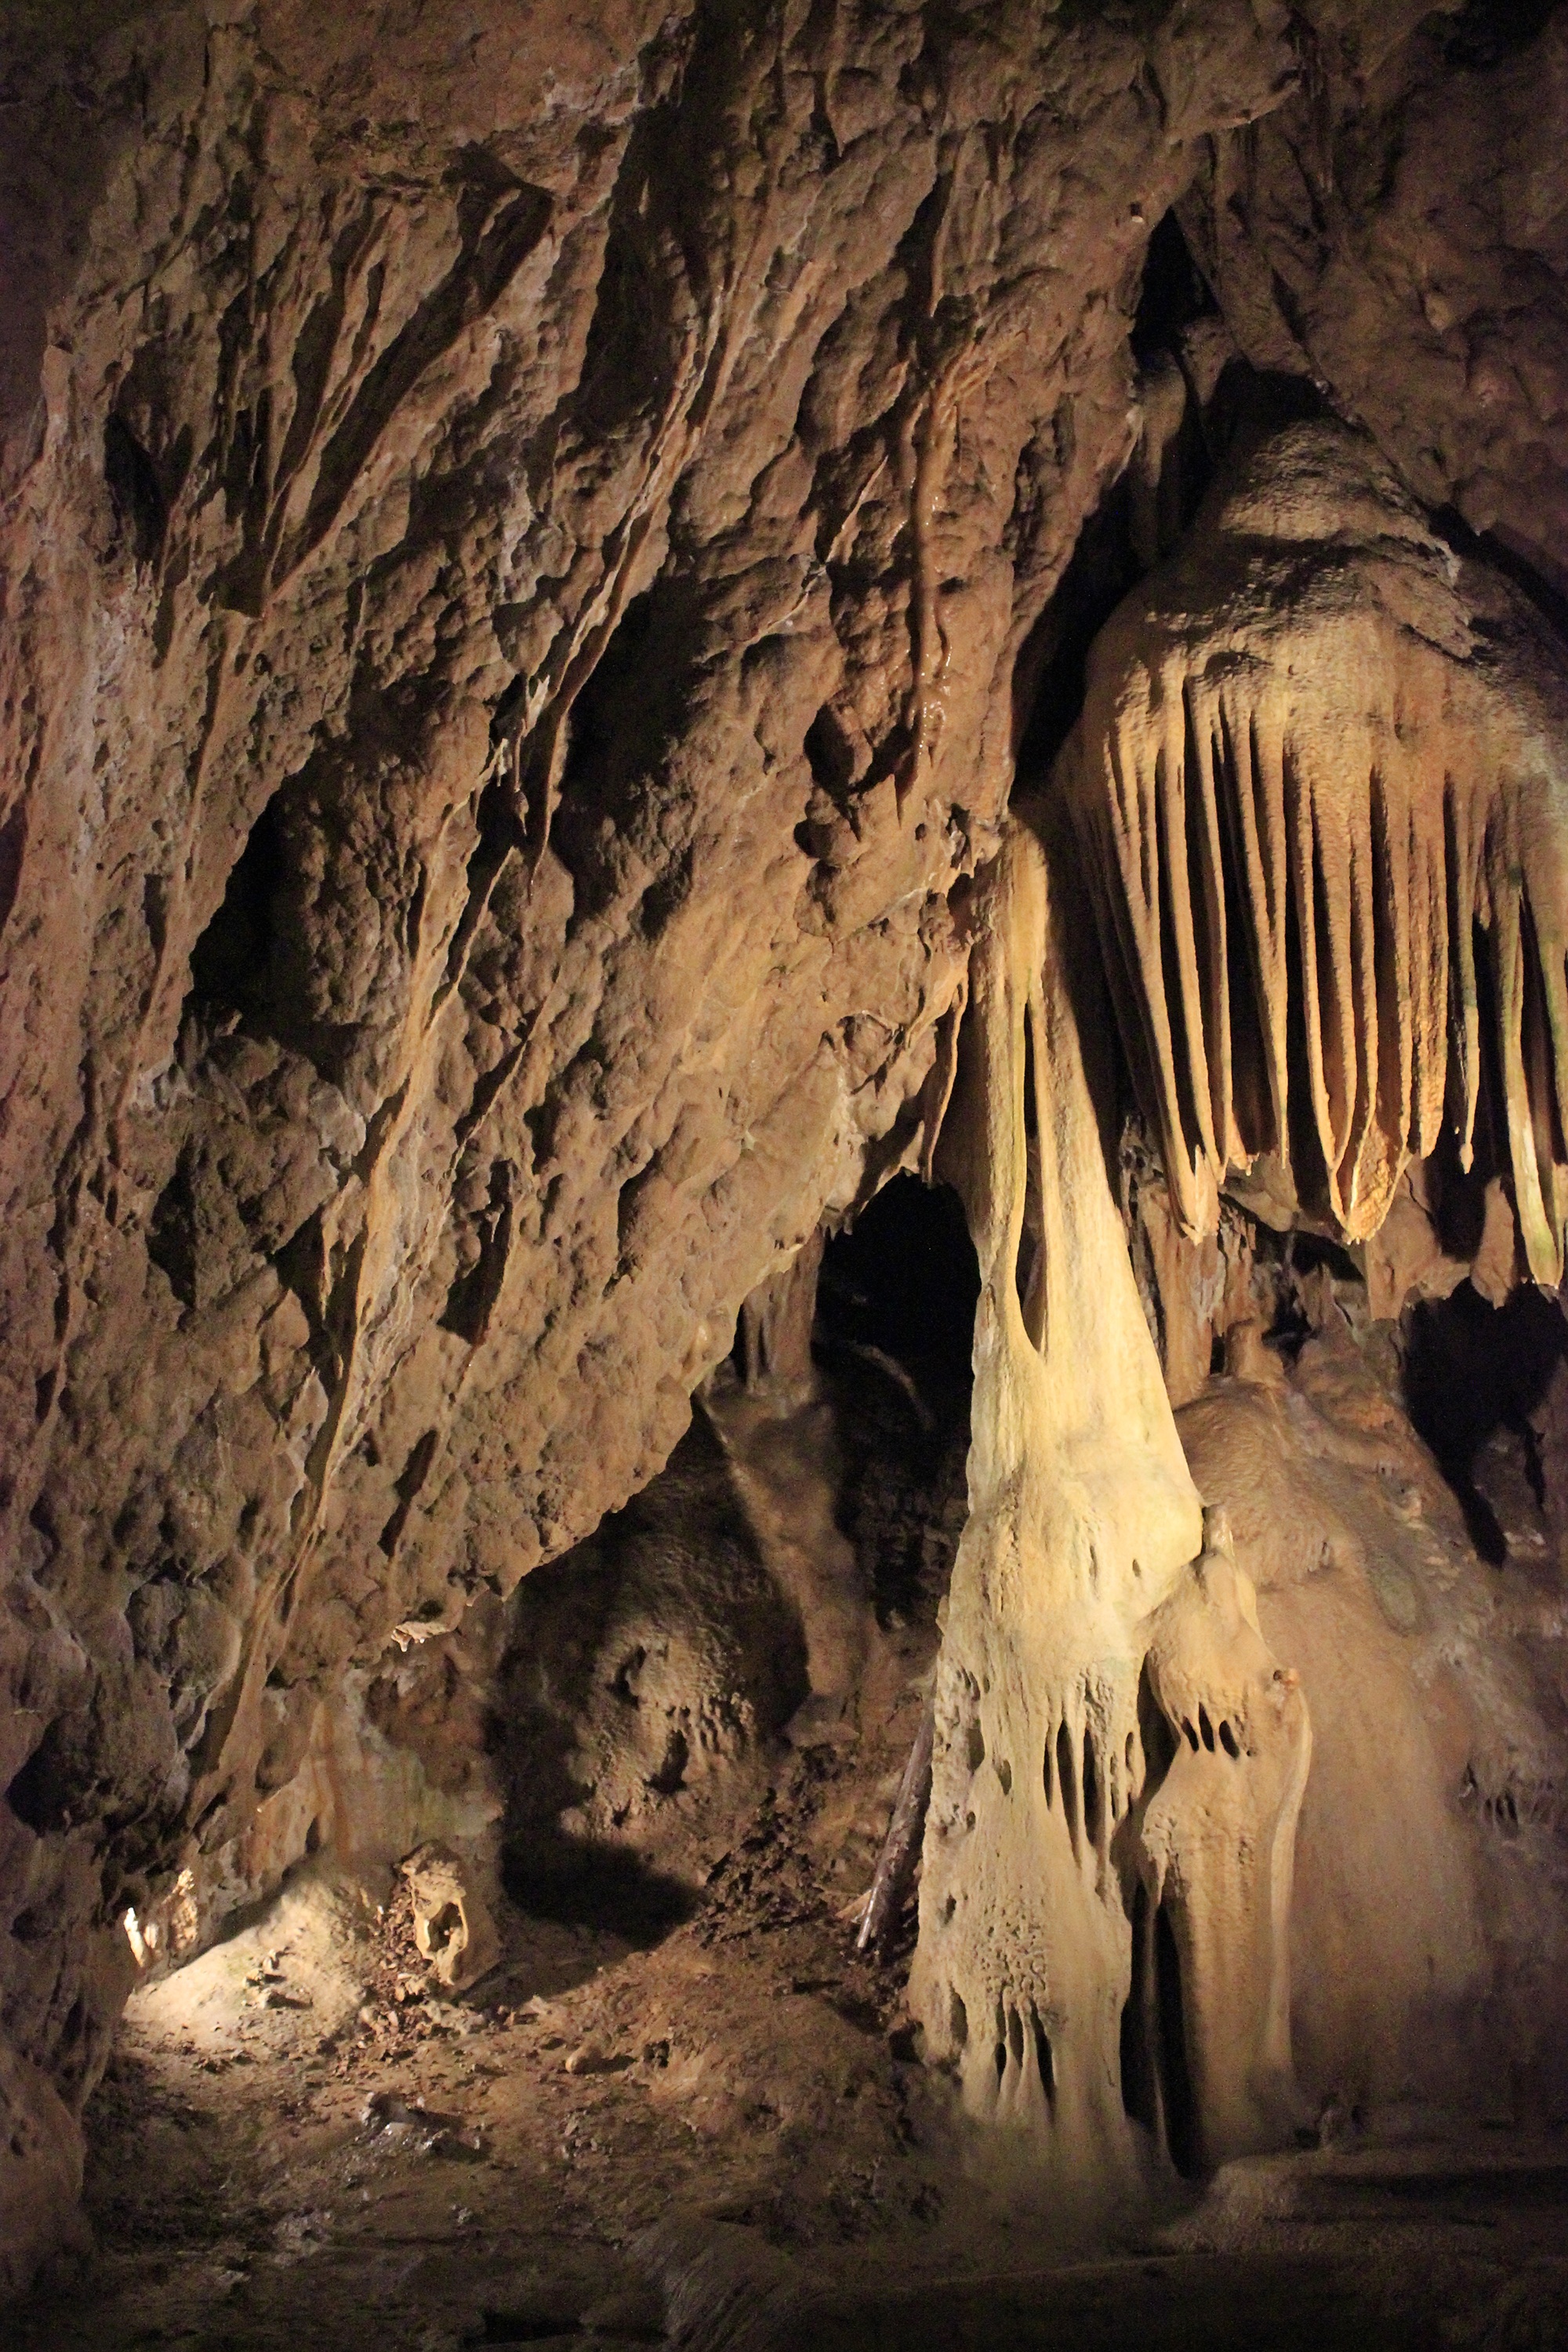
nature, rock, light, antique, adventure, old, spooky, wall, stone, tunnel, tourist, travel, dark, formation, underground, cave, natural, ancient, attraction, death, tourism, scary, fear, serbia, geology, earth, creepy, history, horror, geological, mineral, caving, stalagmite, stalactite, landform, stalactites, stalagmites, speleology, geographical feature, pit cave, speleothem, resava cave